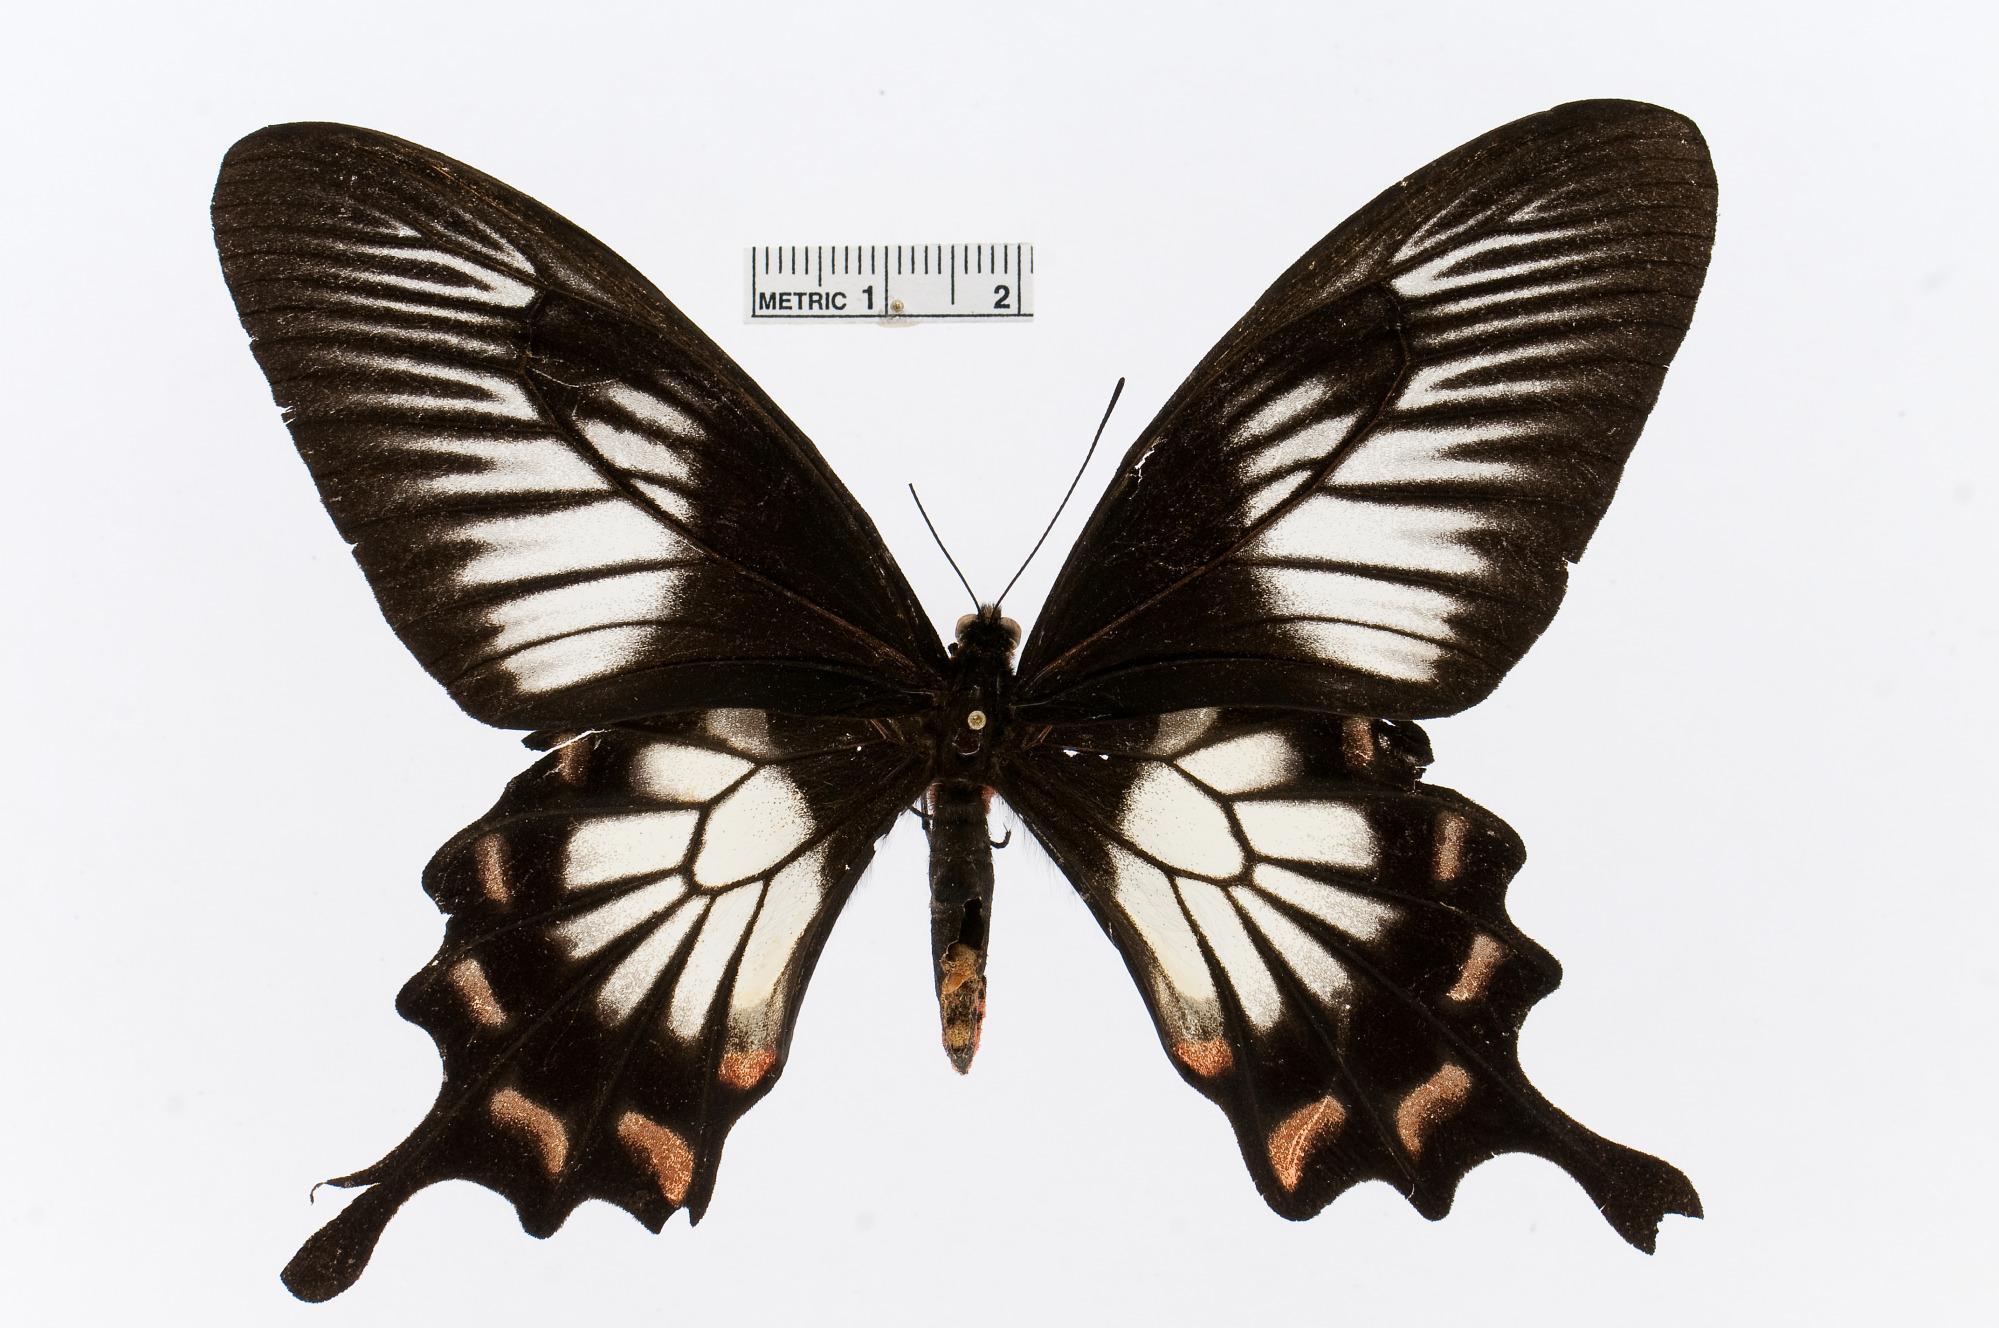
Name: Pachliopta jophon
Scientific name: Pachliopta jophon
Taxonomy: Animalia, Arthropoda, Insecta, Lepidoptera, Papilionidae, Papilioninae